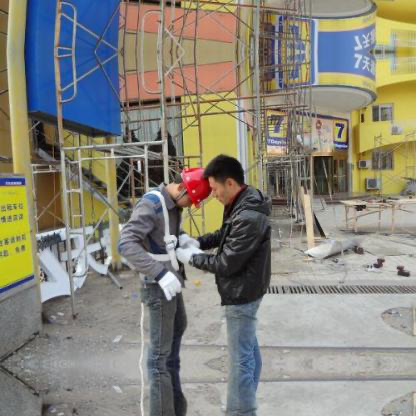
Objects in the image:
label: helmet
label: head